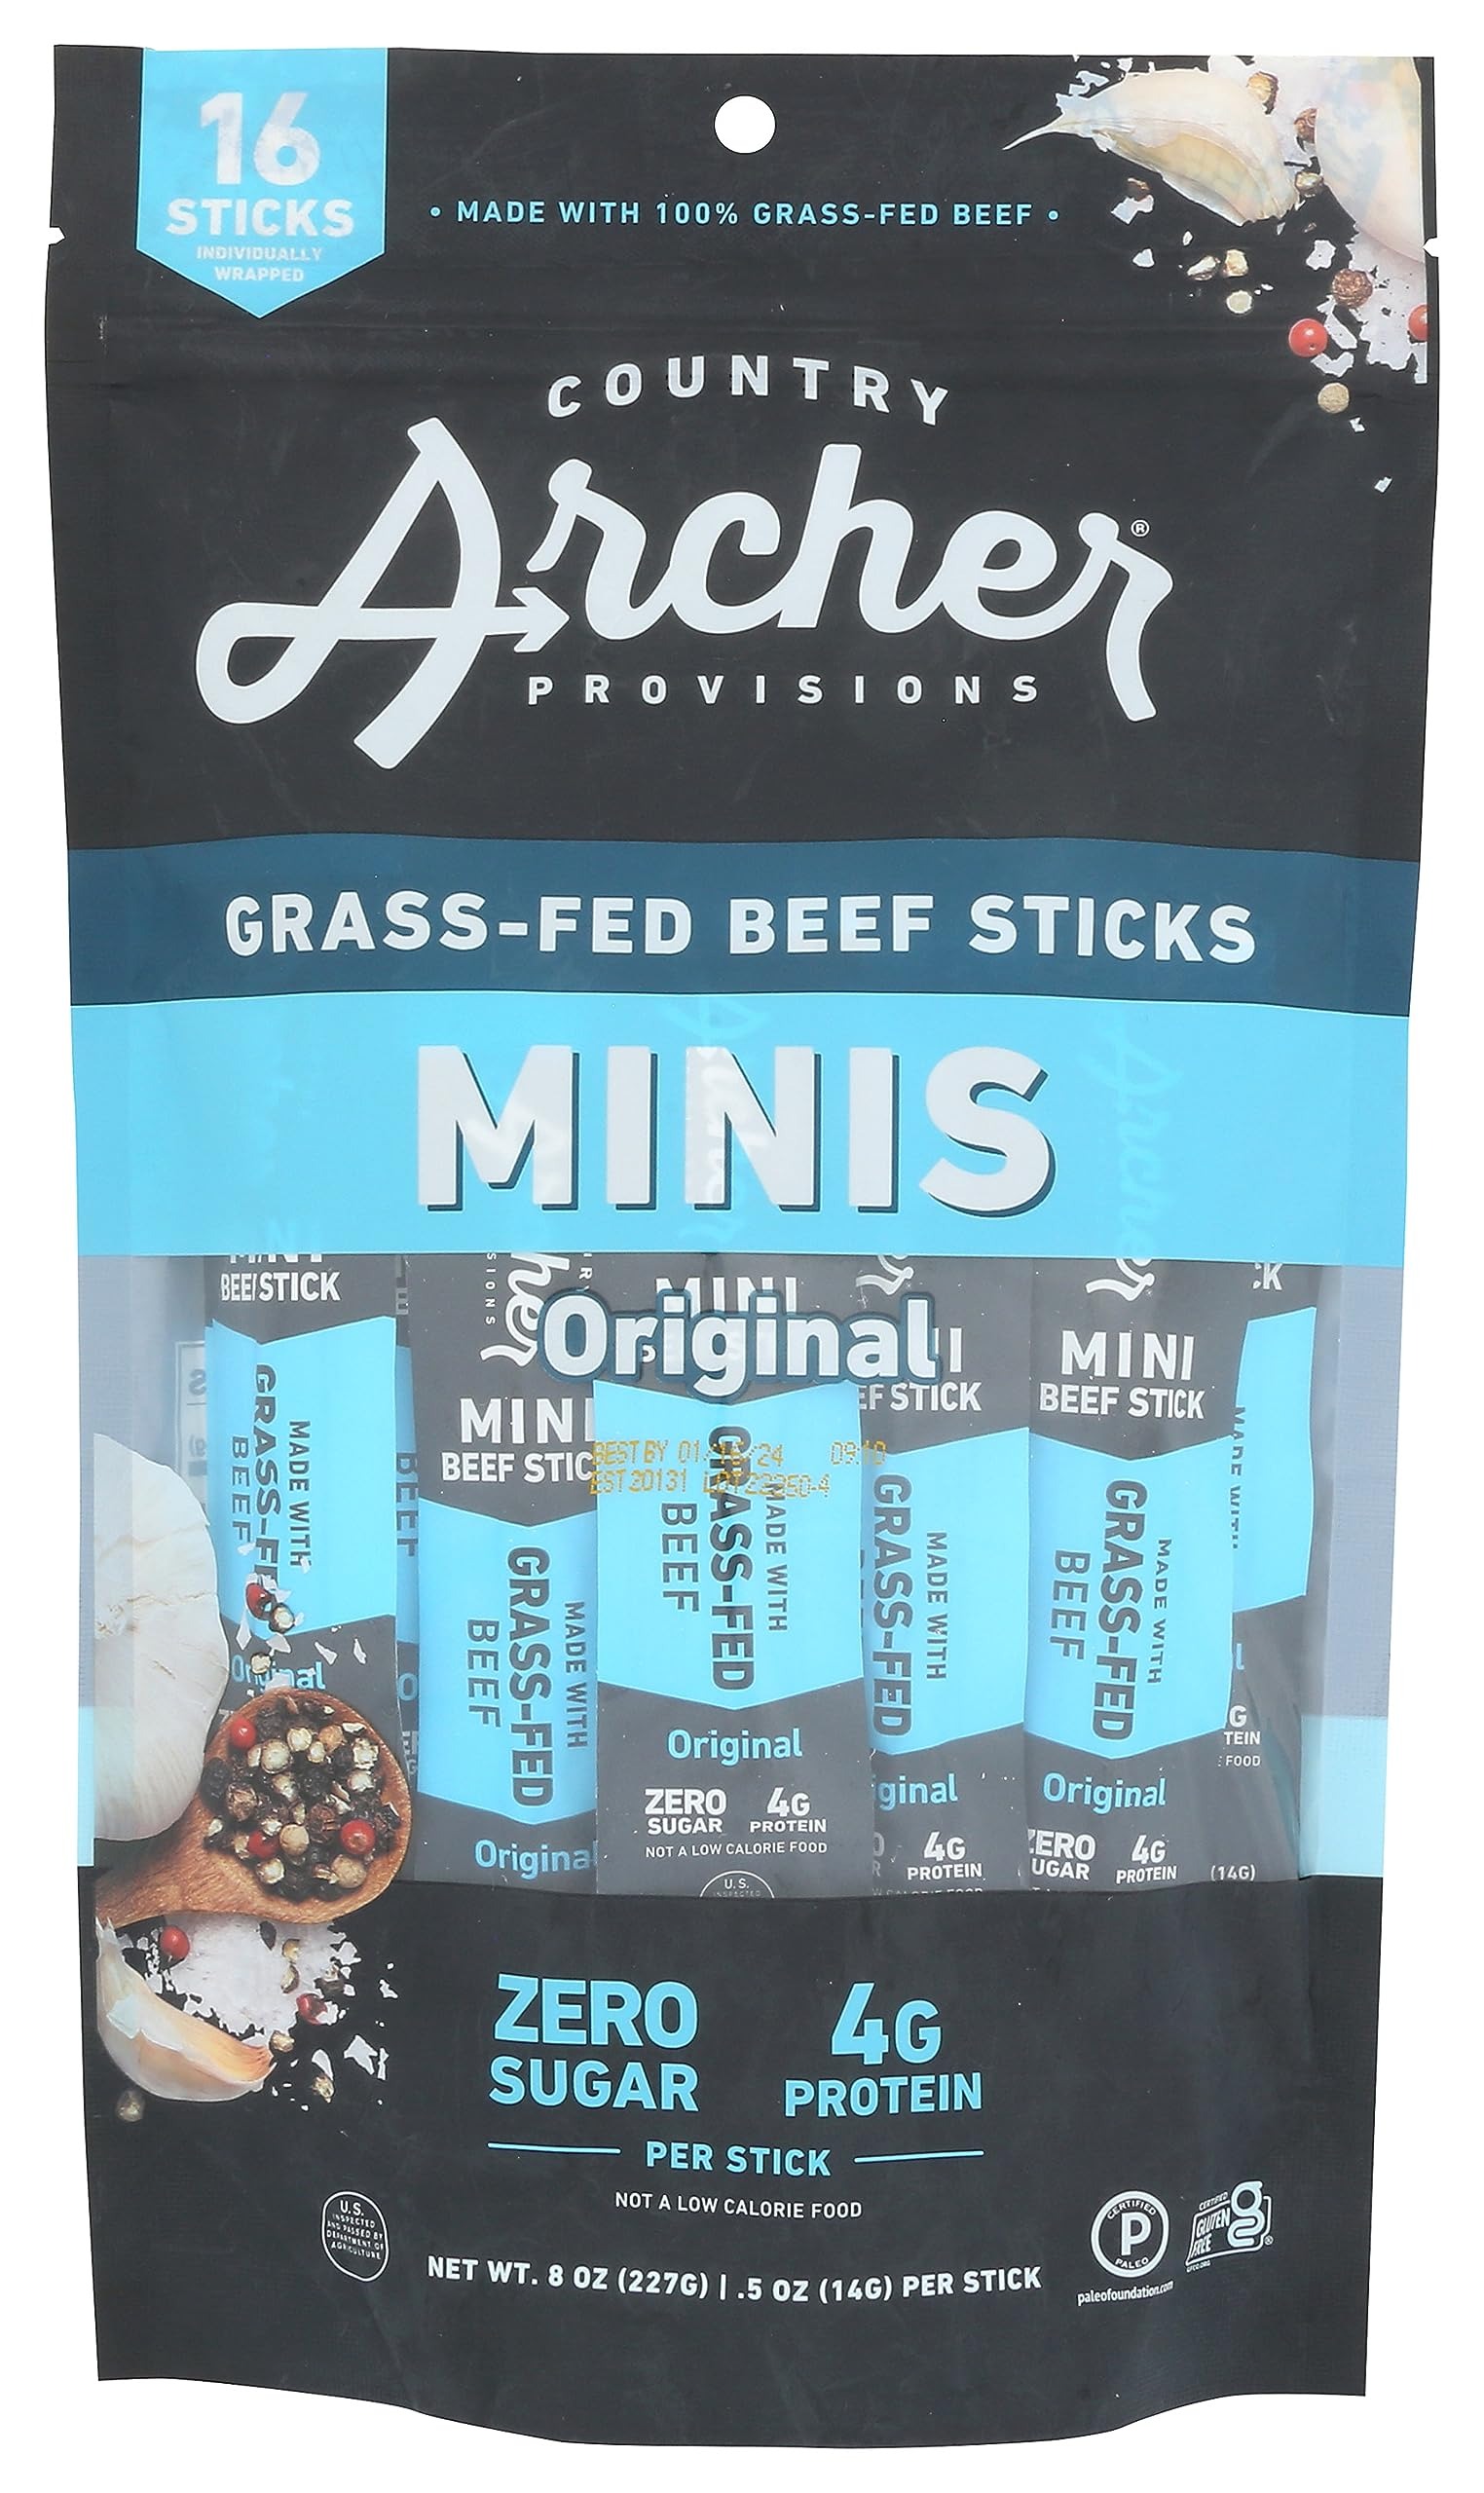
Item Name: Country Archer Beef Sticks Original 8 OZ
Bullet Point 1: No hydrogenated fats or high fructose corn syrup allowed in any food
Bullet Point 2: No bleached or bromated flour
Bullet Point 3: No synthetic nitrates or nitrites
Product Description: Candy Snacks
Value: nan
Unit: None

Price: 13.97